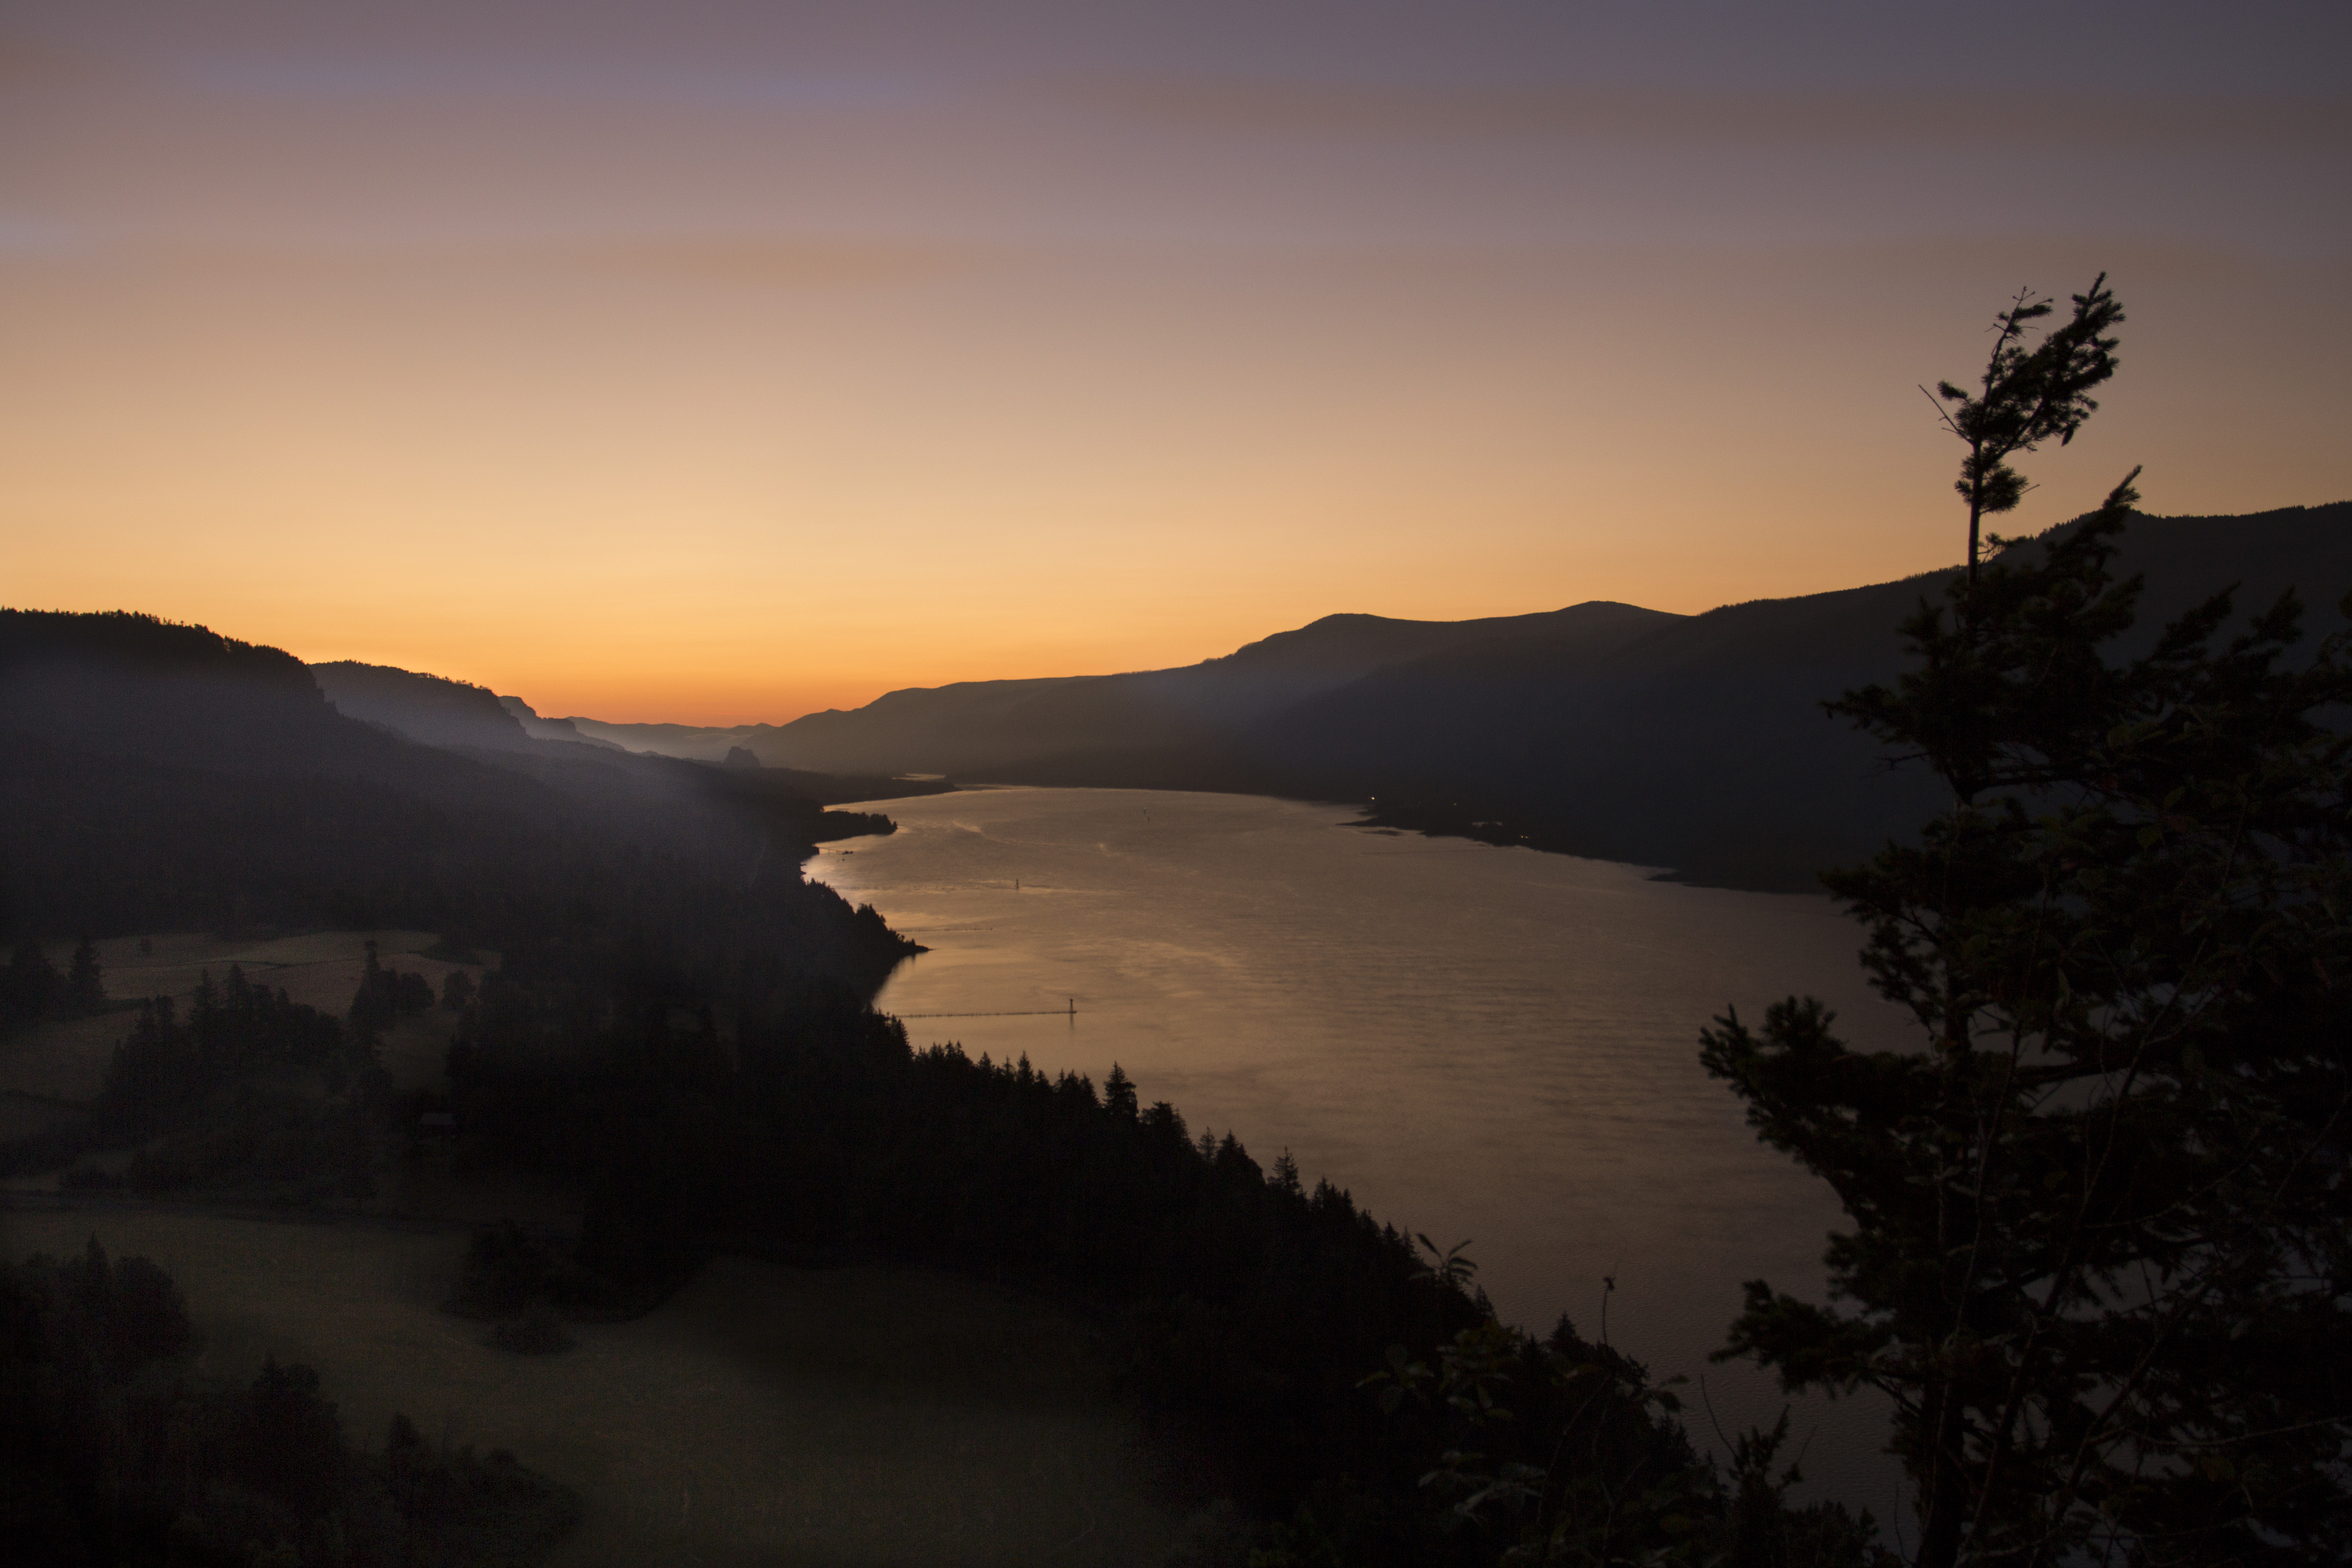
sky, water, water resources, mountain, afterglow, cloud, natural landscape, tree, highland, sunlight, lake, dusk, bank, sunset, sunrise, red sky at morning, horizon, landscape, plant, calm, mountain range, hill, headland, reservoir, lake district, dawn, sun, reflection, hill station, coast, valley, forest, fell, loch, sound, ocean, evening, cape, astronomical object, tarn, bay, ridge, night, mist, rock, inlet, summit, massif, mountain river, promontory, sea, vacation, river